Tata Ace

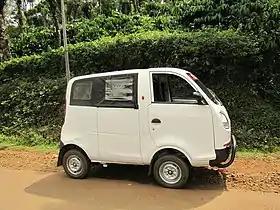
Tata Magic Iris

A passenger carrier based on the Tata Ace Zip platform, the Tata Magic Iris, has also been launched.